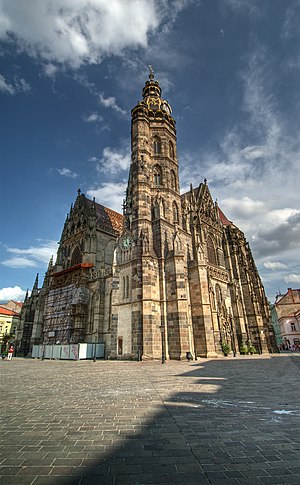
Košice
Košice er med et indbyggertal på ca. 235.000 den næststørste by i Slovakiet.